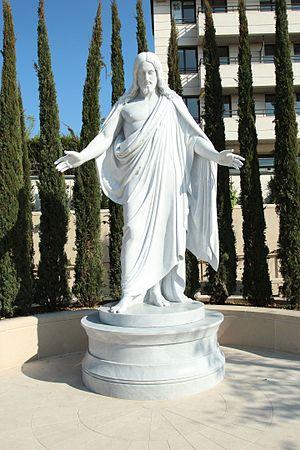
Journée portes ouvertes au Temple mormon de Paris au Chesnay en France.